New Mexico Territory in the American Civil War

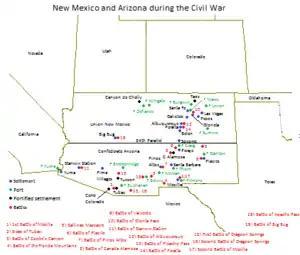

Having been only recently annexed from Mexico following the Mexican–American War, many New Mexicans were apathetic to the ongoing secession crisis in the United States. Aside from their distinct ethnicity and cultural identity, which was primarily Hispanic, the prior experiences of the territory's inhabitants had generated considerable alienation from and even animosity toward Texans. In early 1861, Texans overwhelmingly voted to secede from the Union and the state subsequently joined the Confederacy. As a result, when a side had to be chosen, much of the population of the New Mexico Territory sided with the Union. Many settlers in the region carved out by the Gadsden Purchase willingly joined the Confederate States of America, while much of the rest of the territory remained loyal to the Union. While the people of the southern portion of the territory had closer ties to the South, the more populous northern section had strong ties to Northern trade via the Santa Fe Trail, which connected the region with Kansas and Missouri.